Adventures of Rusty

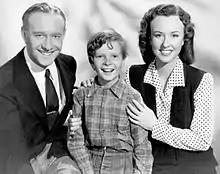
Conrad Nagel, Ted Donaldson and Margaret Lindsay in "Adventures of Rusty"

The dog portraying Rusty would change over the course of the series, with Flame having the most appearances as the character. Danny's parents would also be portrayed by different actors in almost every installment.